Fungus-growing ants

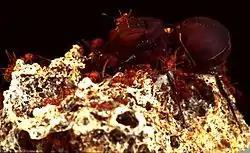
An "Atta colombica" queen surrounded by workers in a fungus garden

Lower attines have very minor polymorphism within the minor workers, though higher attines commonly have very different sizes of worker ants. In the higher attines, though, head width varies eight-fold and dry weight 200-fold between different castes of workers. The size differences in workers is nearly nonexistent in newly founded colonies.